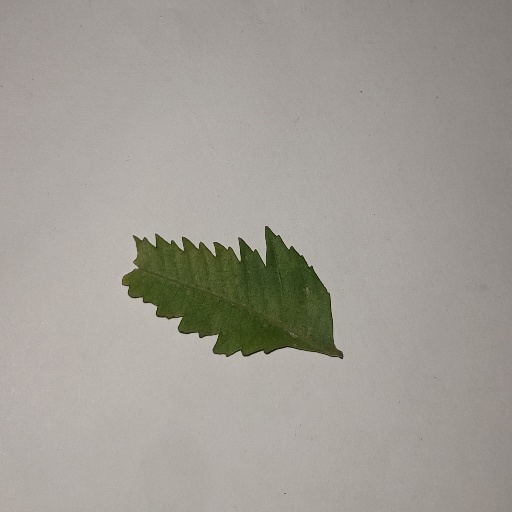
Species: Neem
Leaf condition: Yellow Leaf